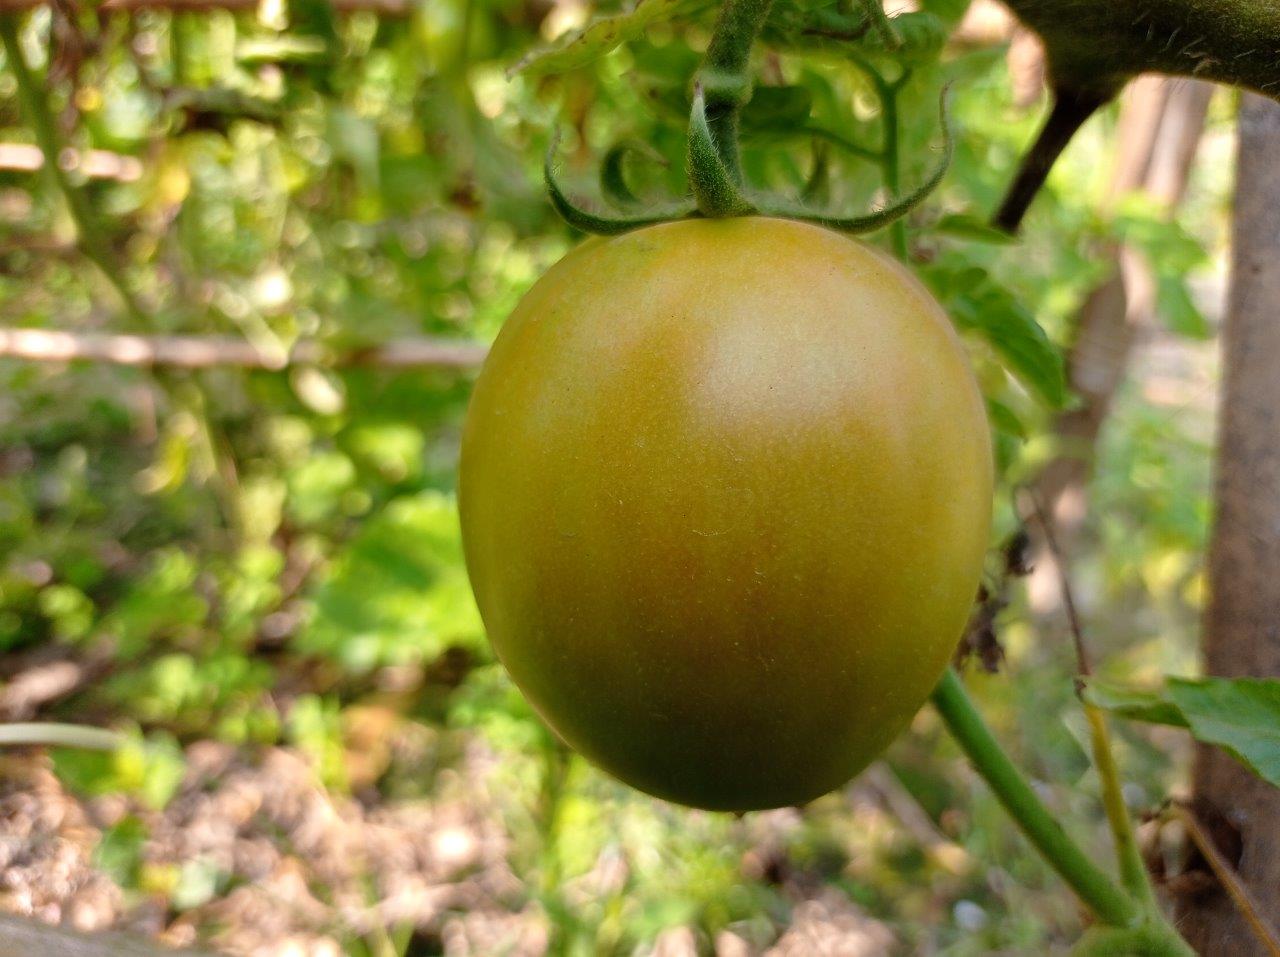
Maturity: Mature